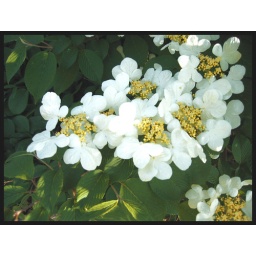
Some flower that was near my house in full bloom during spring.